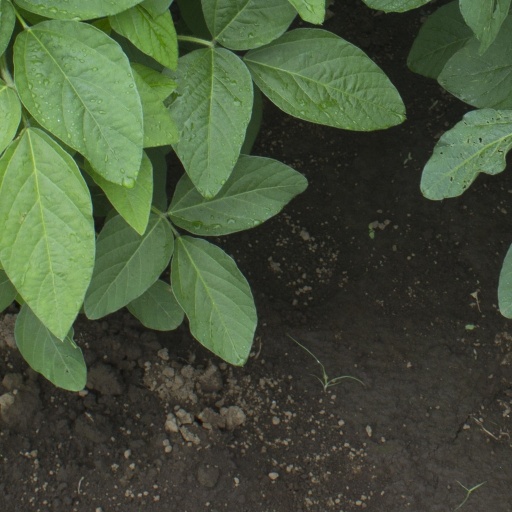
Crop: soybean